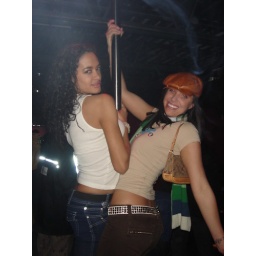
there's a pole in the middle of the dance floor